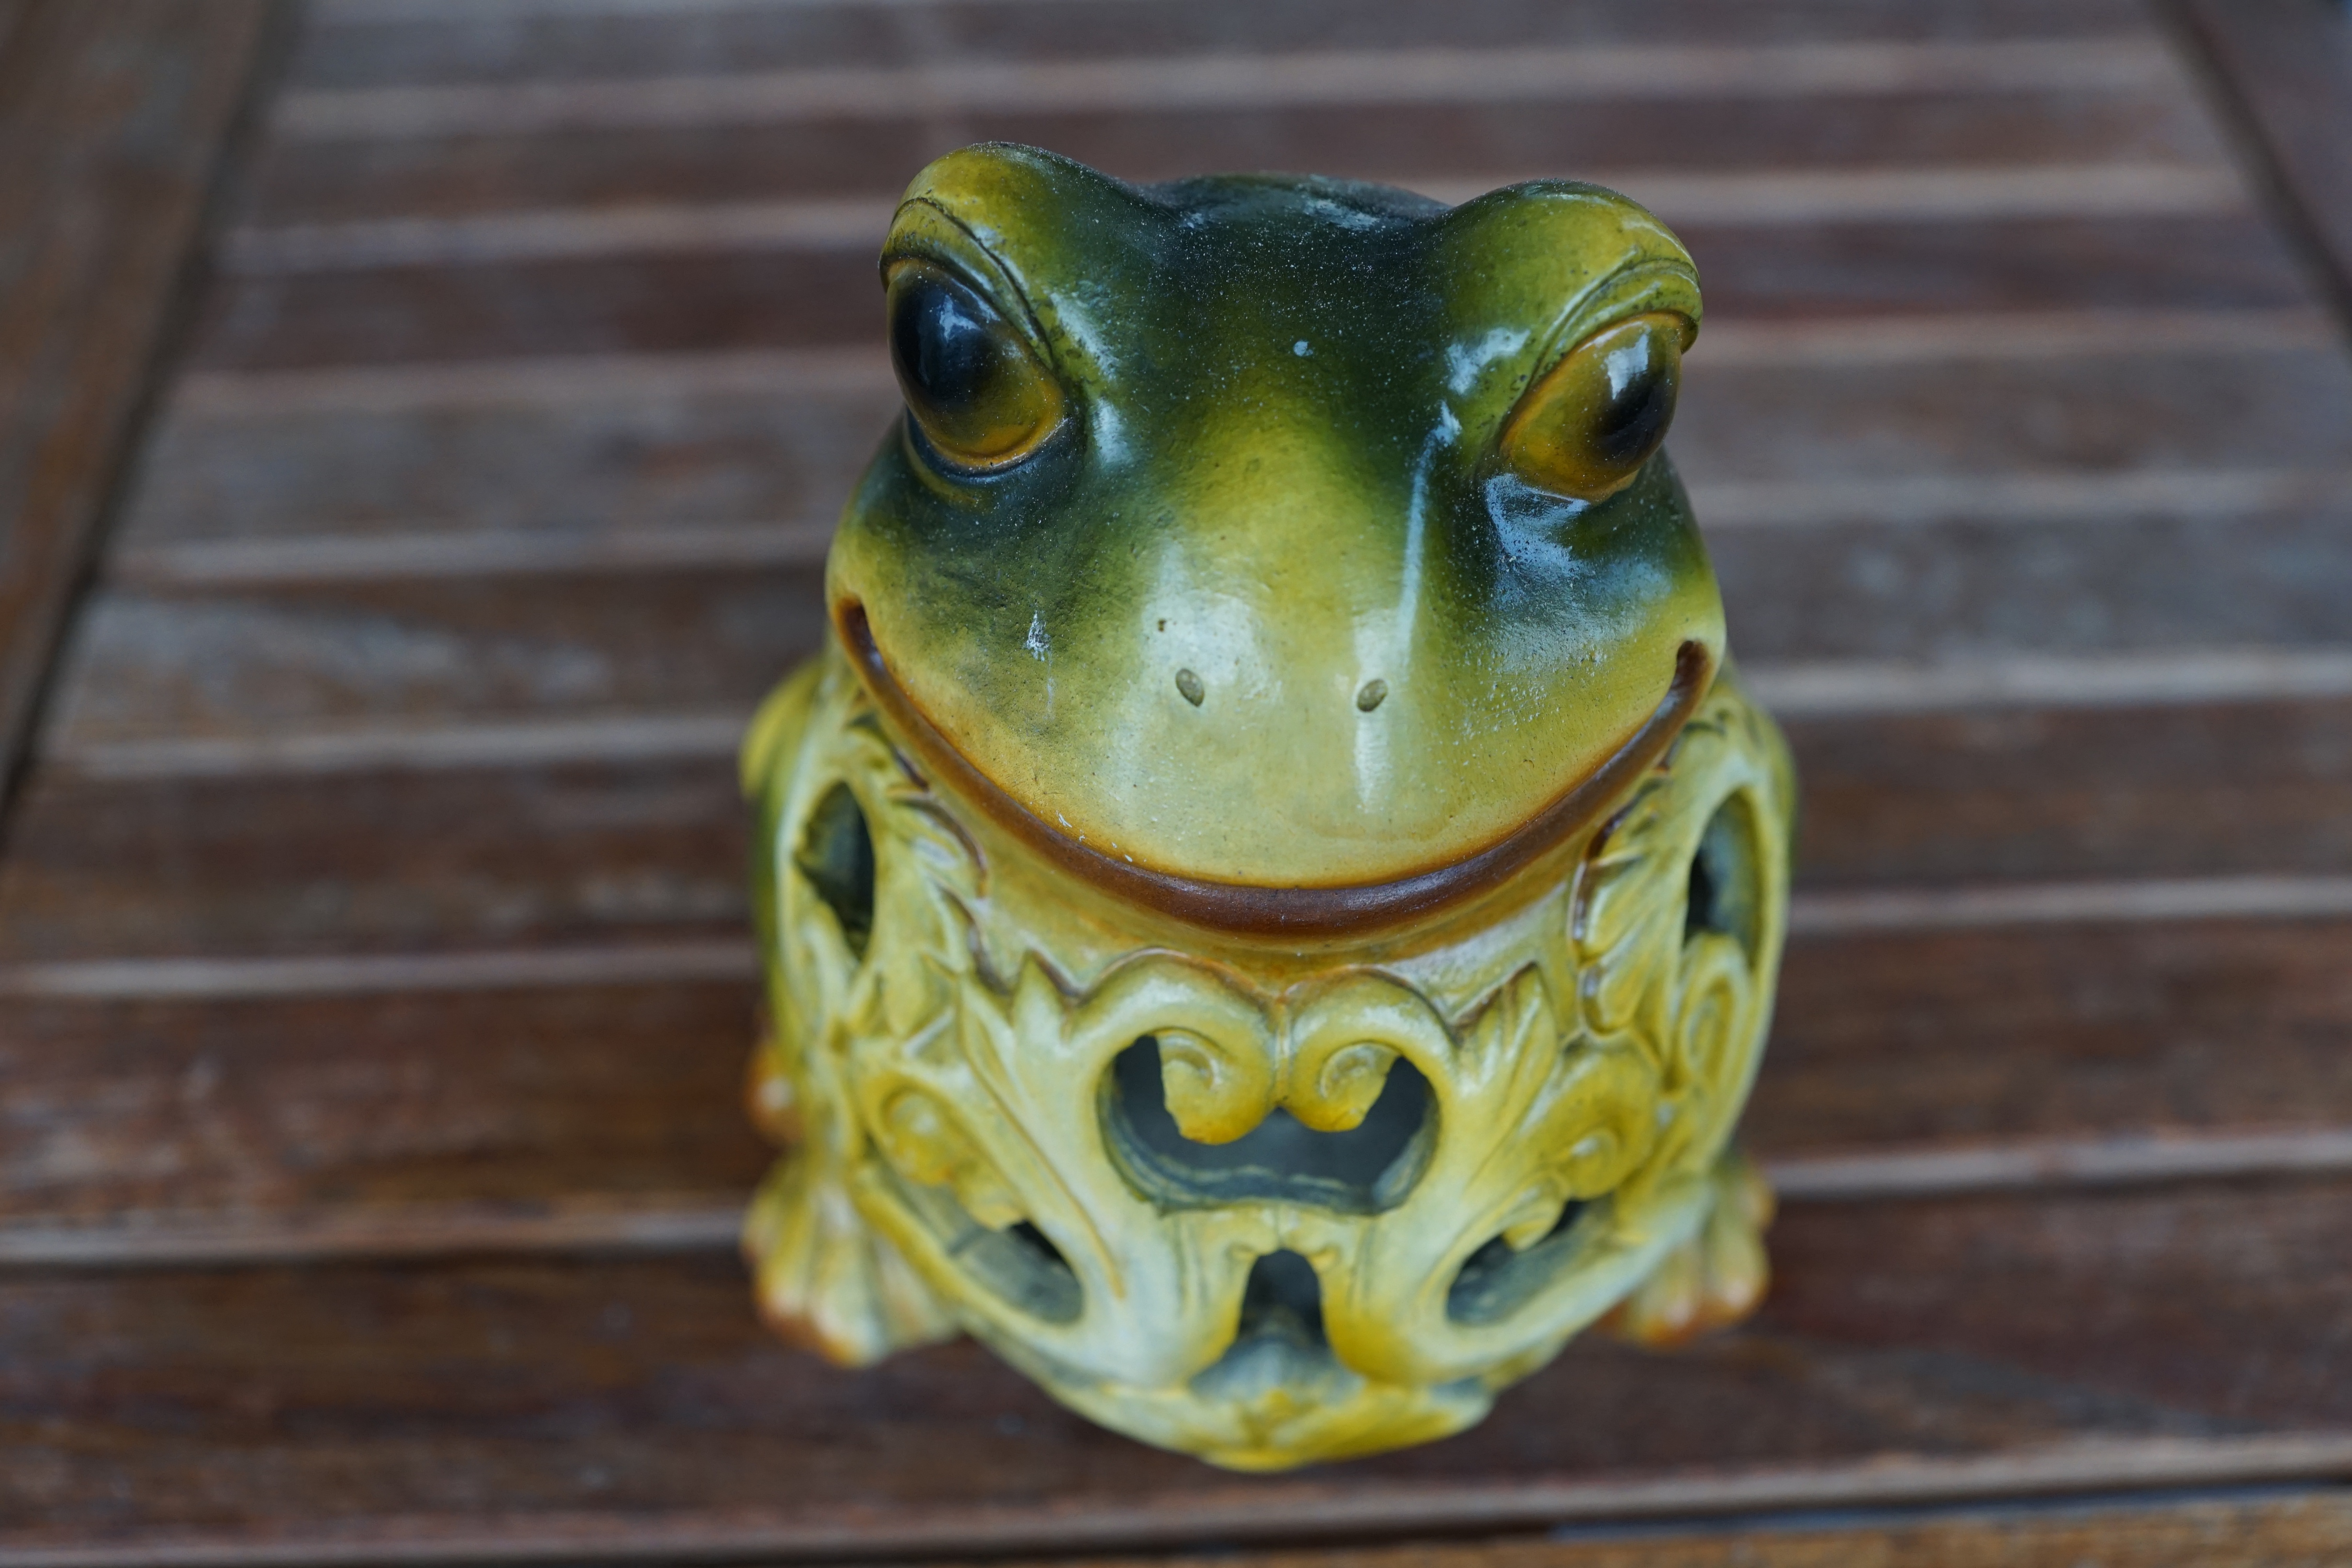
table, wood, animal, green, frog, amphibian, yellow, fauna, figure, vertebrate, carving, macro photography, ranidae